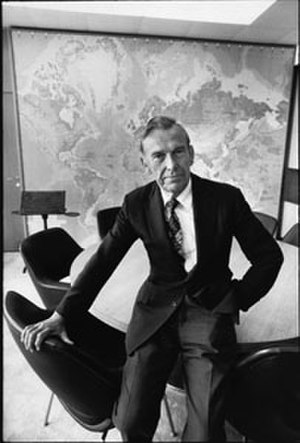
Halfdan Mahler
Halfdan Theodor Mahler i Schweiz var en dansk cand.med. og tidligere generaldirektør for Verdenssundhedsorganisationen.